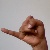
The image shows a hand gesture representing the letter 'J' in Indian Sign Language.